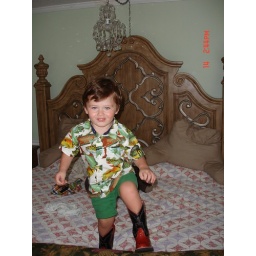
Lane's shoe choice for the afternoon. Nothing like a boy in boots.